The Golden Lady

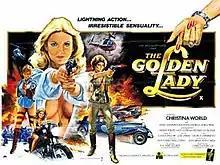
movie poster

The Golden Lady is a 1979 thriller film directed by José Ramón Larraz and starring Christina World, June Chadwick, Suzanne Danielle and Desmond Llewelyn. A British-Hong Kong co-production, the film was shot in 1978 and released in 1979.